Violant of Bar

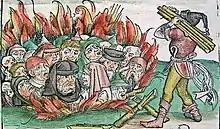
Many Sephardic Jews suffered at the hands of Christians in 1391

In Valencia, a riot broke out against the Jewish population in July 1391. Both Violant and her husband have been criticized about their lack of involvement in ending the violence, since the extent of their involvement was when Violant wrote a letter to the officials in Valencia to increase the defense of the Jewish population almost a month before the violence started. Violant's brother-in-law was stationed in Valencia during this time, so he was chosen to calm the rioters. Later, when Duke Martí requested King Joan's assistance, he was denied. He then tried to appeal to Violant to change his mind, but she refused due to constitutional reasons, not personal reasons.